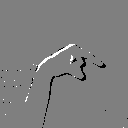
ASL letter: q